Rei Ayanami

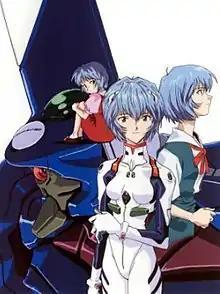
Rei with her Eva-00 (in the background) as a child (left), as a pilot (center), and as a student (right)

is a fictional character from the "Neon Genesis Evangelion" franchise created by Gainax. In the anime series of the same name, Rei is an introverted girl chosen as the enigmatic pilot of a giant mecha named Evangelion Unit 00. At the beginning of the series, Rei is a mysterious figure whose unusual behavior astonishes her peers. As the series progresses, she becomes more involved with the people around her, particularly her classmate and fellow Eva pilot, Shinji Ikari. Rei appears in the franchise's animated feature films and related media, video games, the original net animation "", the "Rebuild of Evangelion" films, and the manga adaptation by Yoshiyuki Sadamoto.